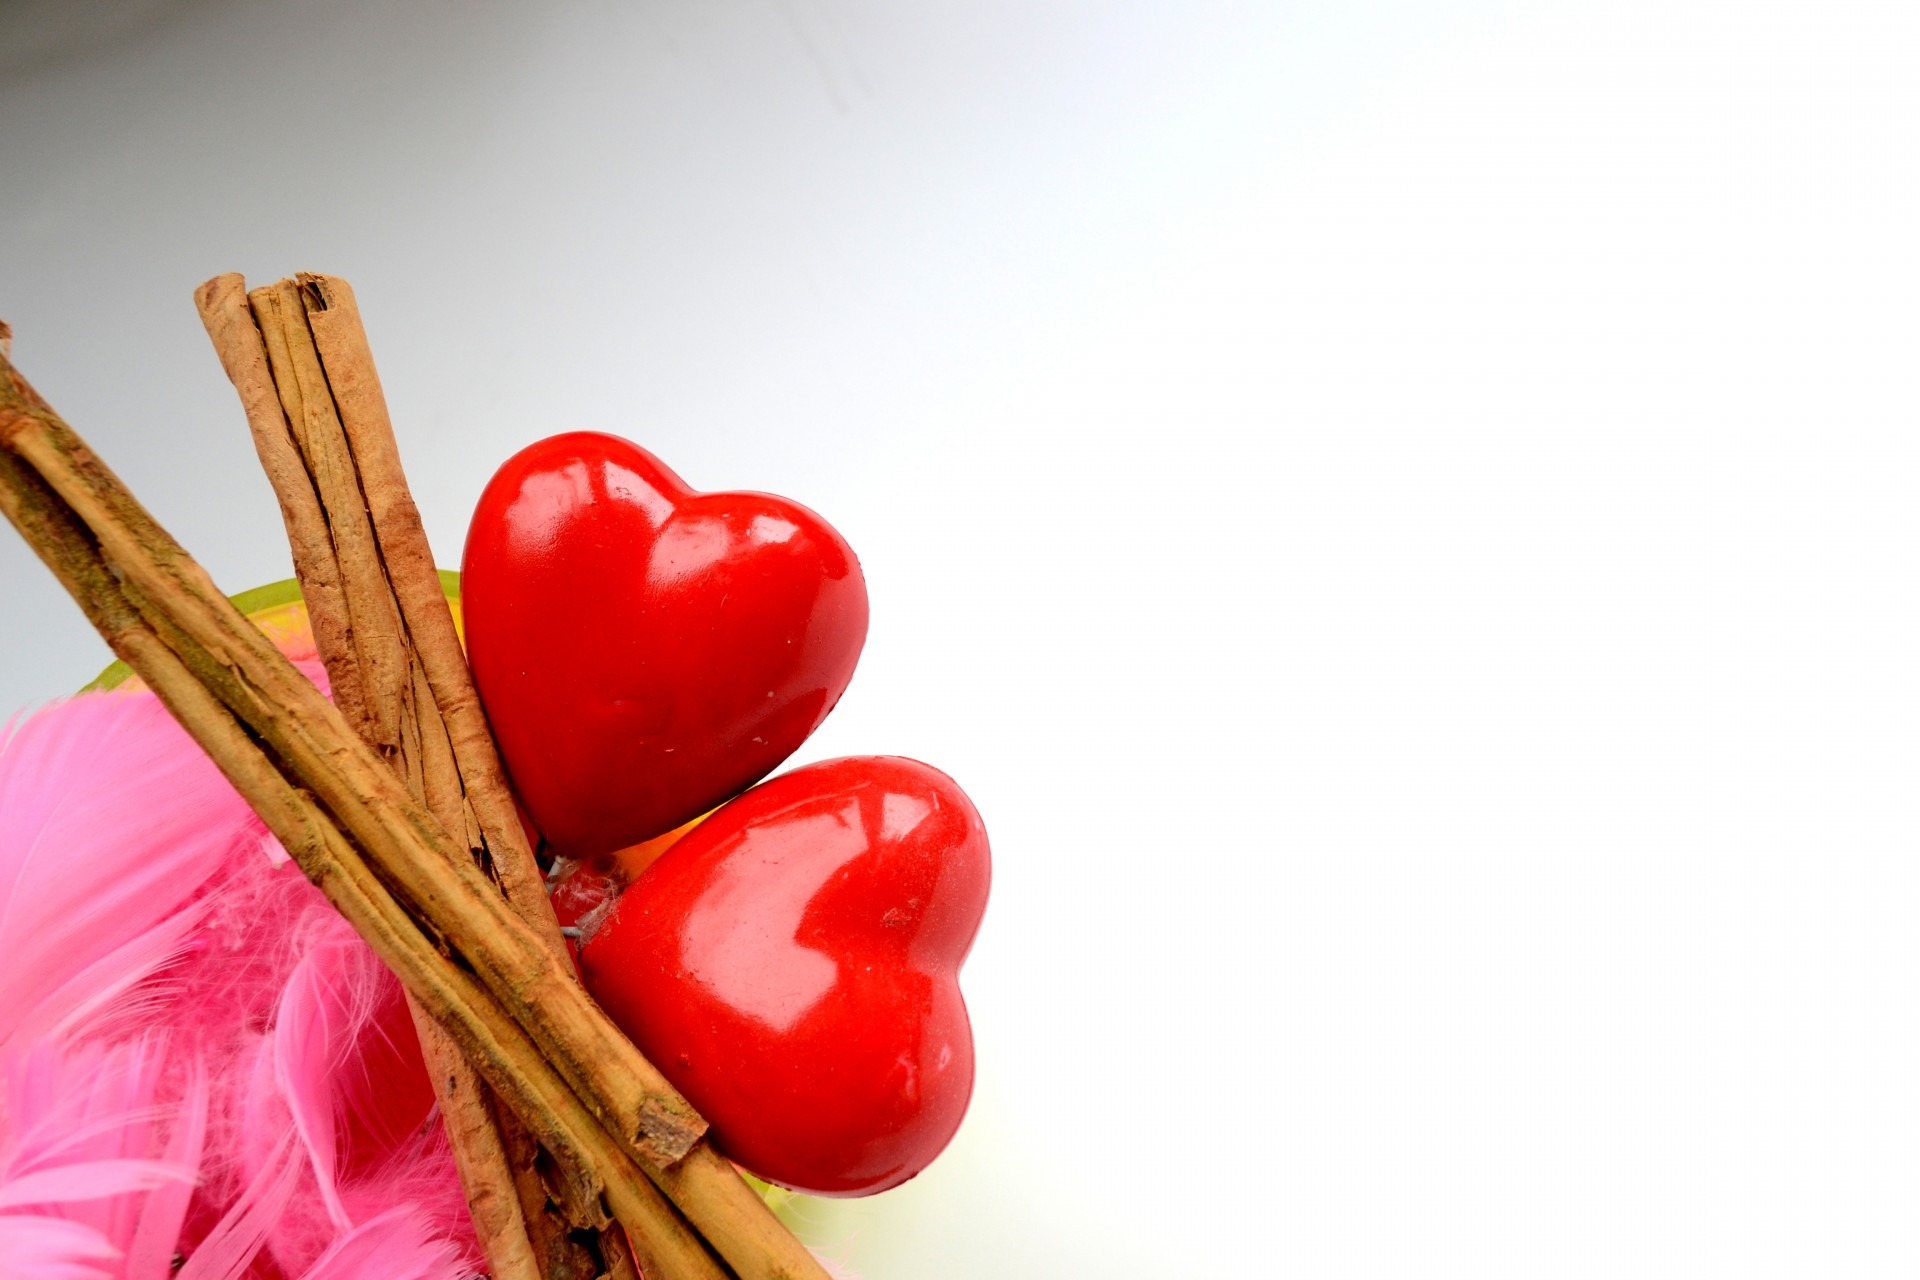
plant, fruit, sweet, flower, love, heart, food, spice, red, produce, vegetable, holiday, fresh, romance, gourmet, dessert, delicious, cinnamon, lovely, sugar, organ, valentine, treat, assortment, flavor, flowering plant, land plant